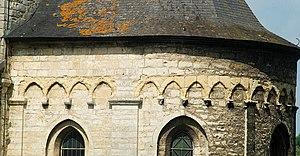
Belgique - Brabant wallon - Jodoigne - Église Saint-Pierre de Sainte-Marie-Geest
L'église Saint-Pierre de Sainte-Marie-Geest est une église de style roman, roman-gothique et néo-classique située à Sainte-Marie-Geest, village de la commune belge de Jodoigne, en province du Brabant wallon.